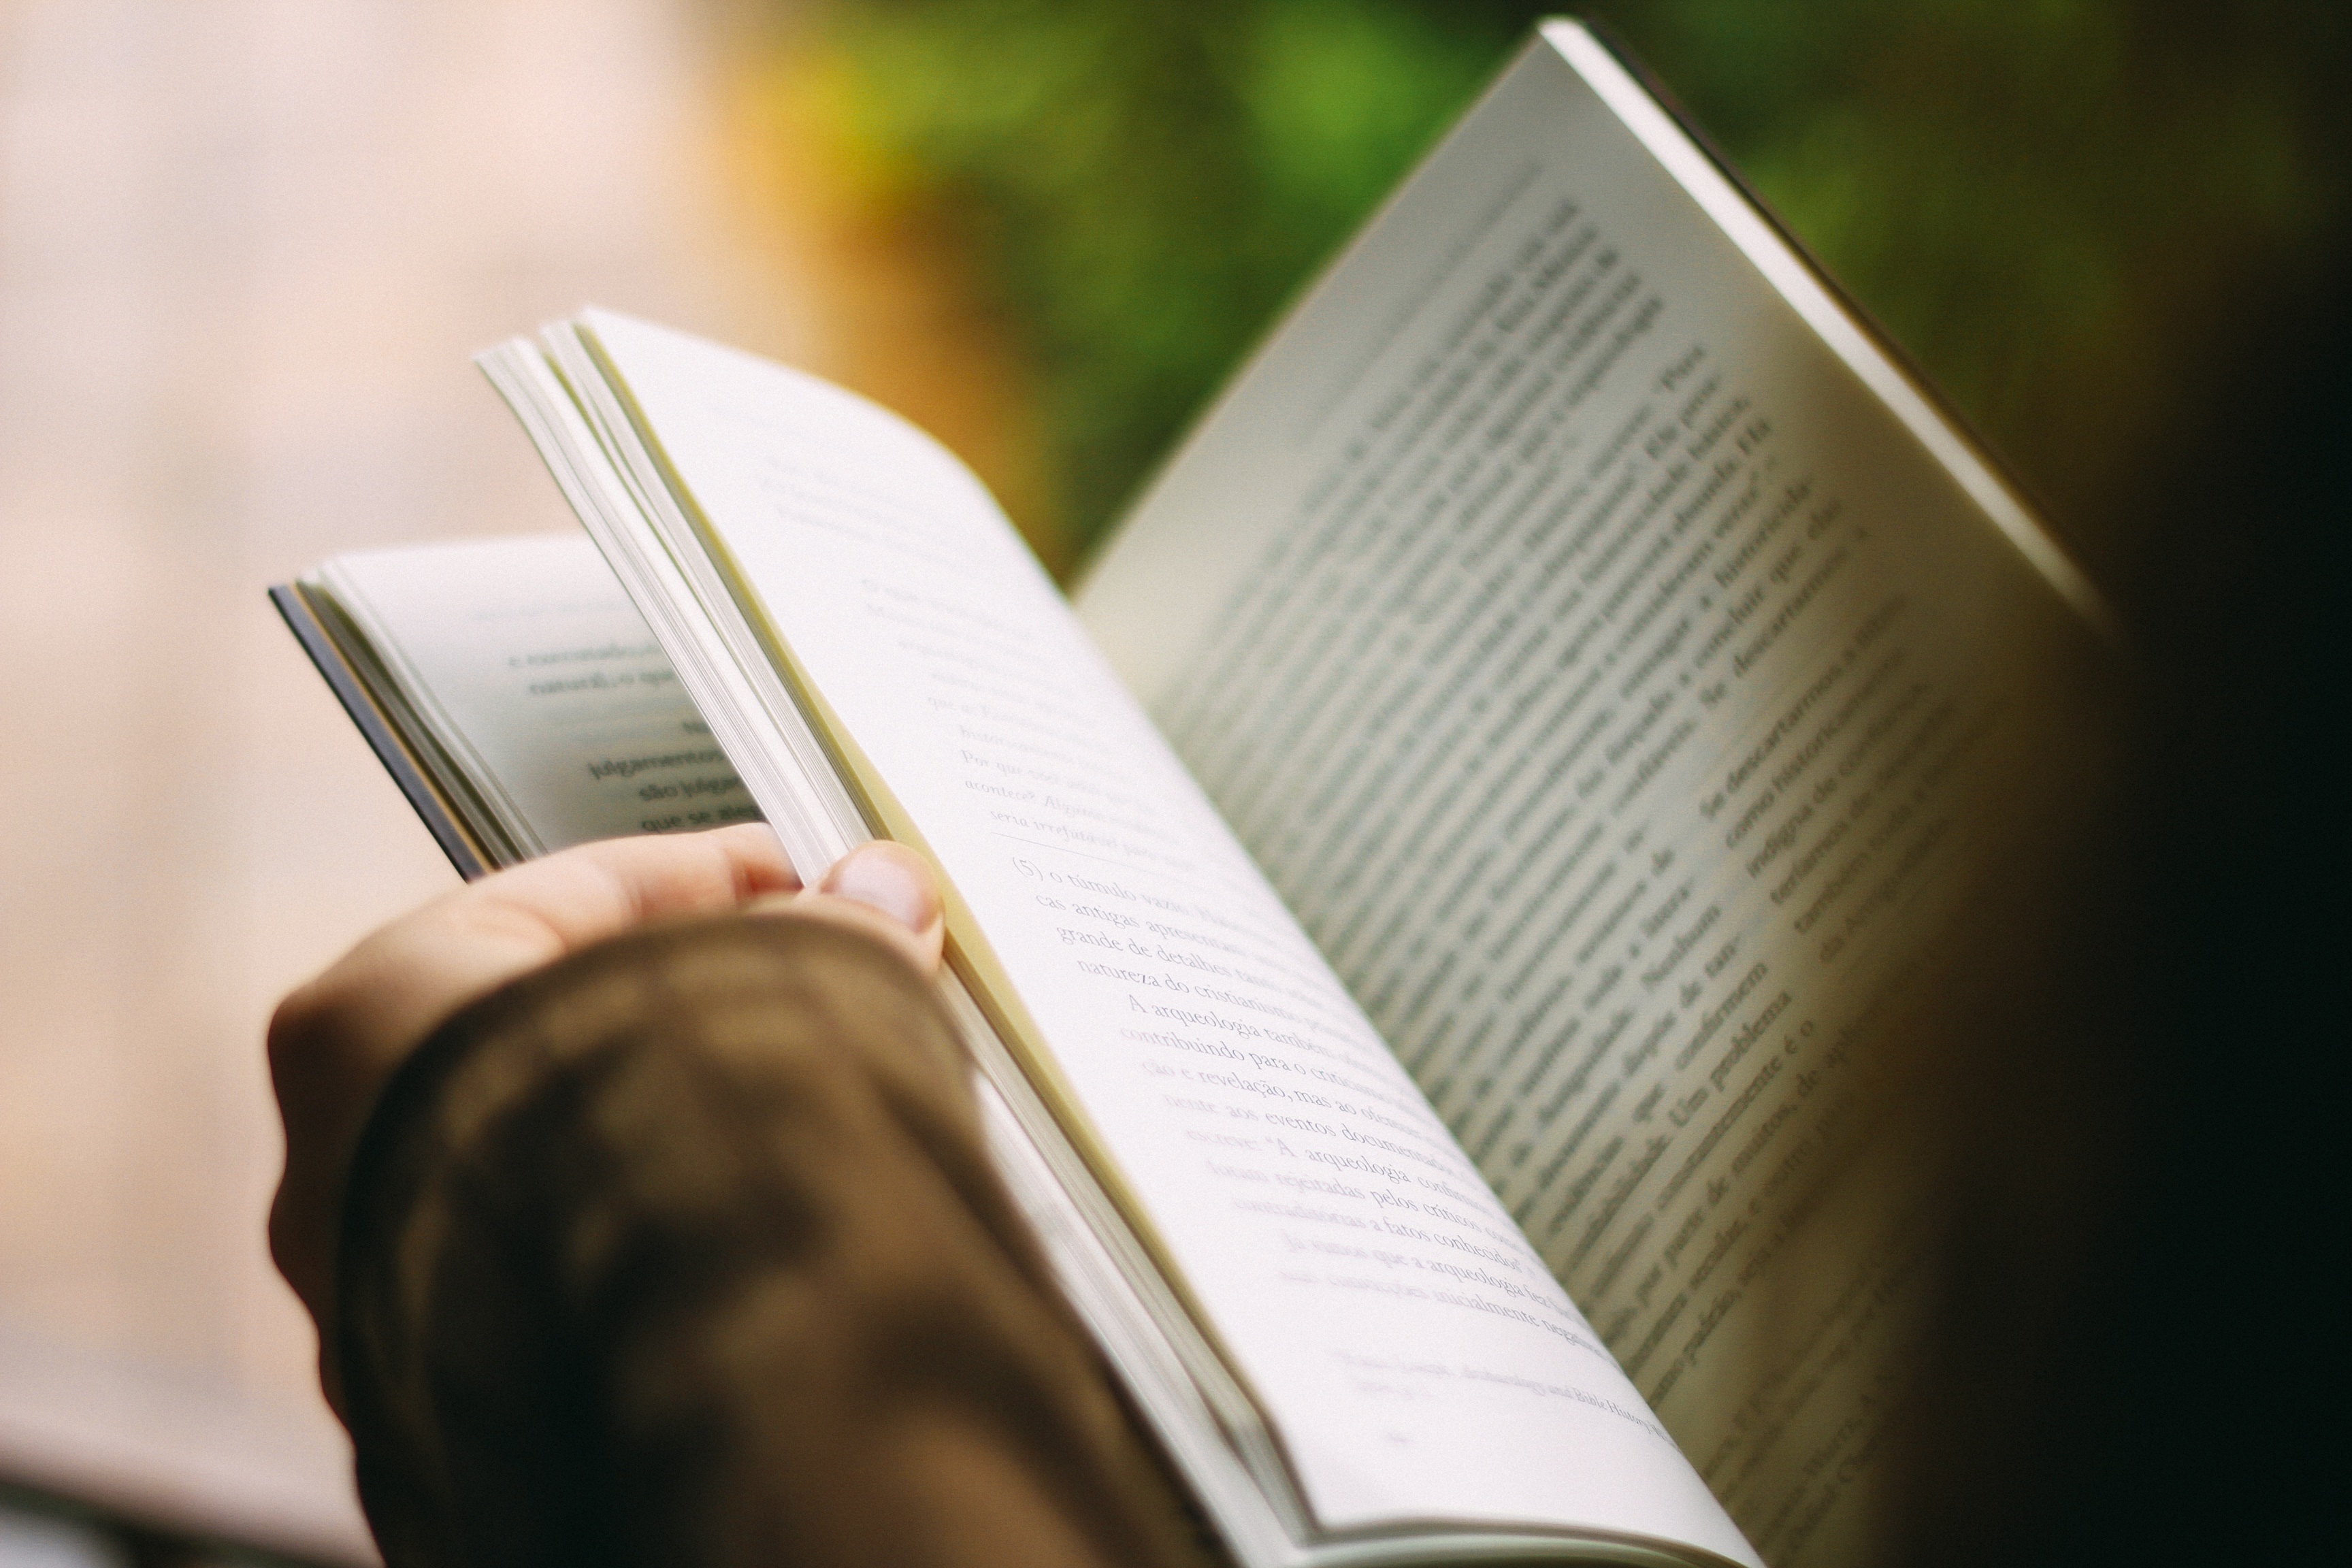
writing, hand, book, novel, person, people, reading, leisure, holding, education, close up, brand, pages, relaxation, literature, hands, books, words, studying, learning, document, adult, wisdom, knowledge, textbooks, reading book